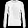
Label: Pullover